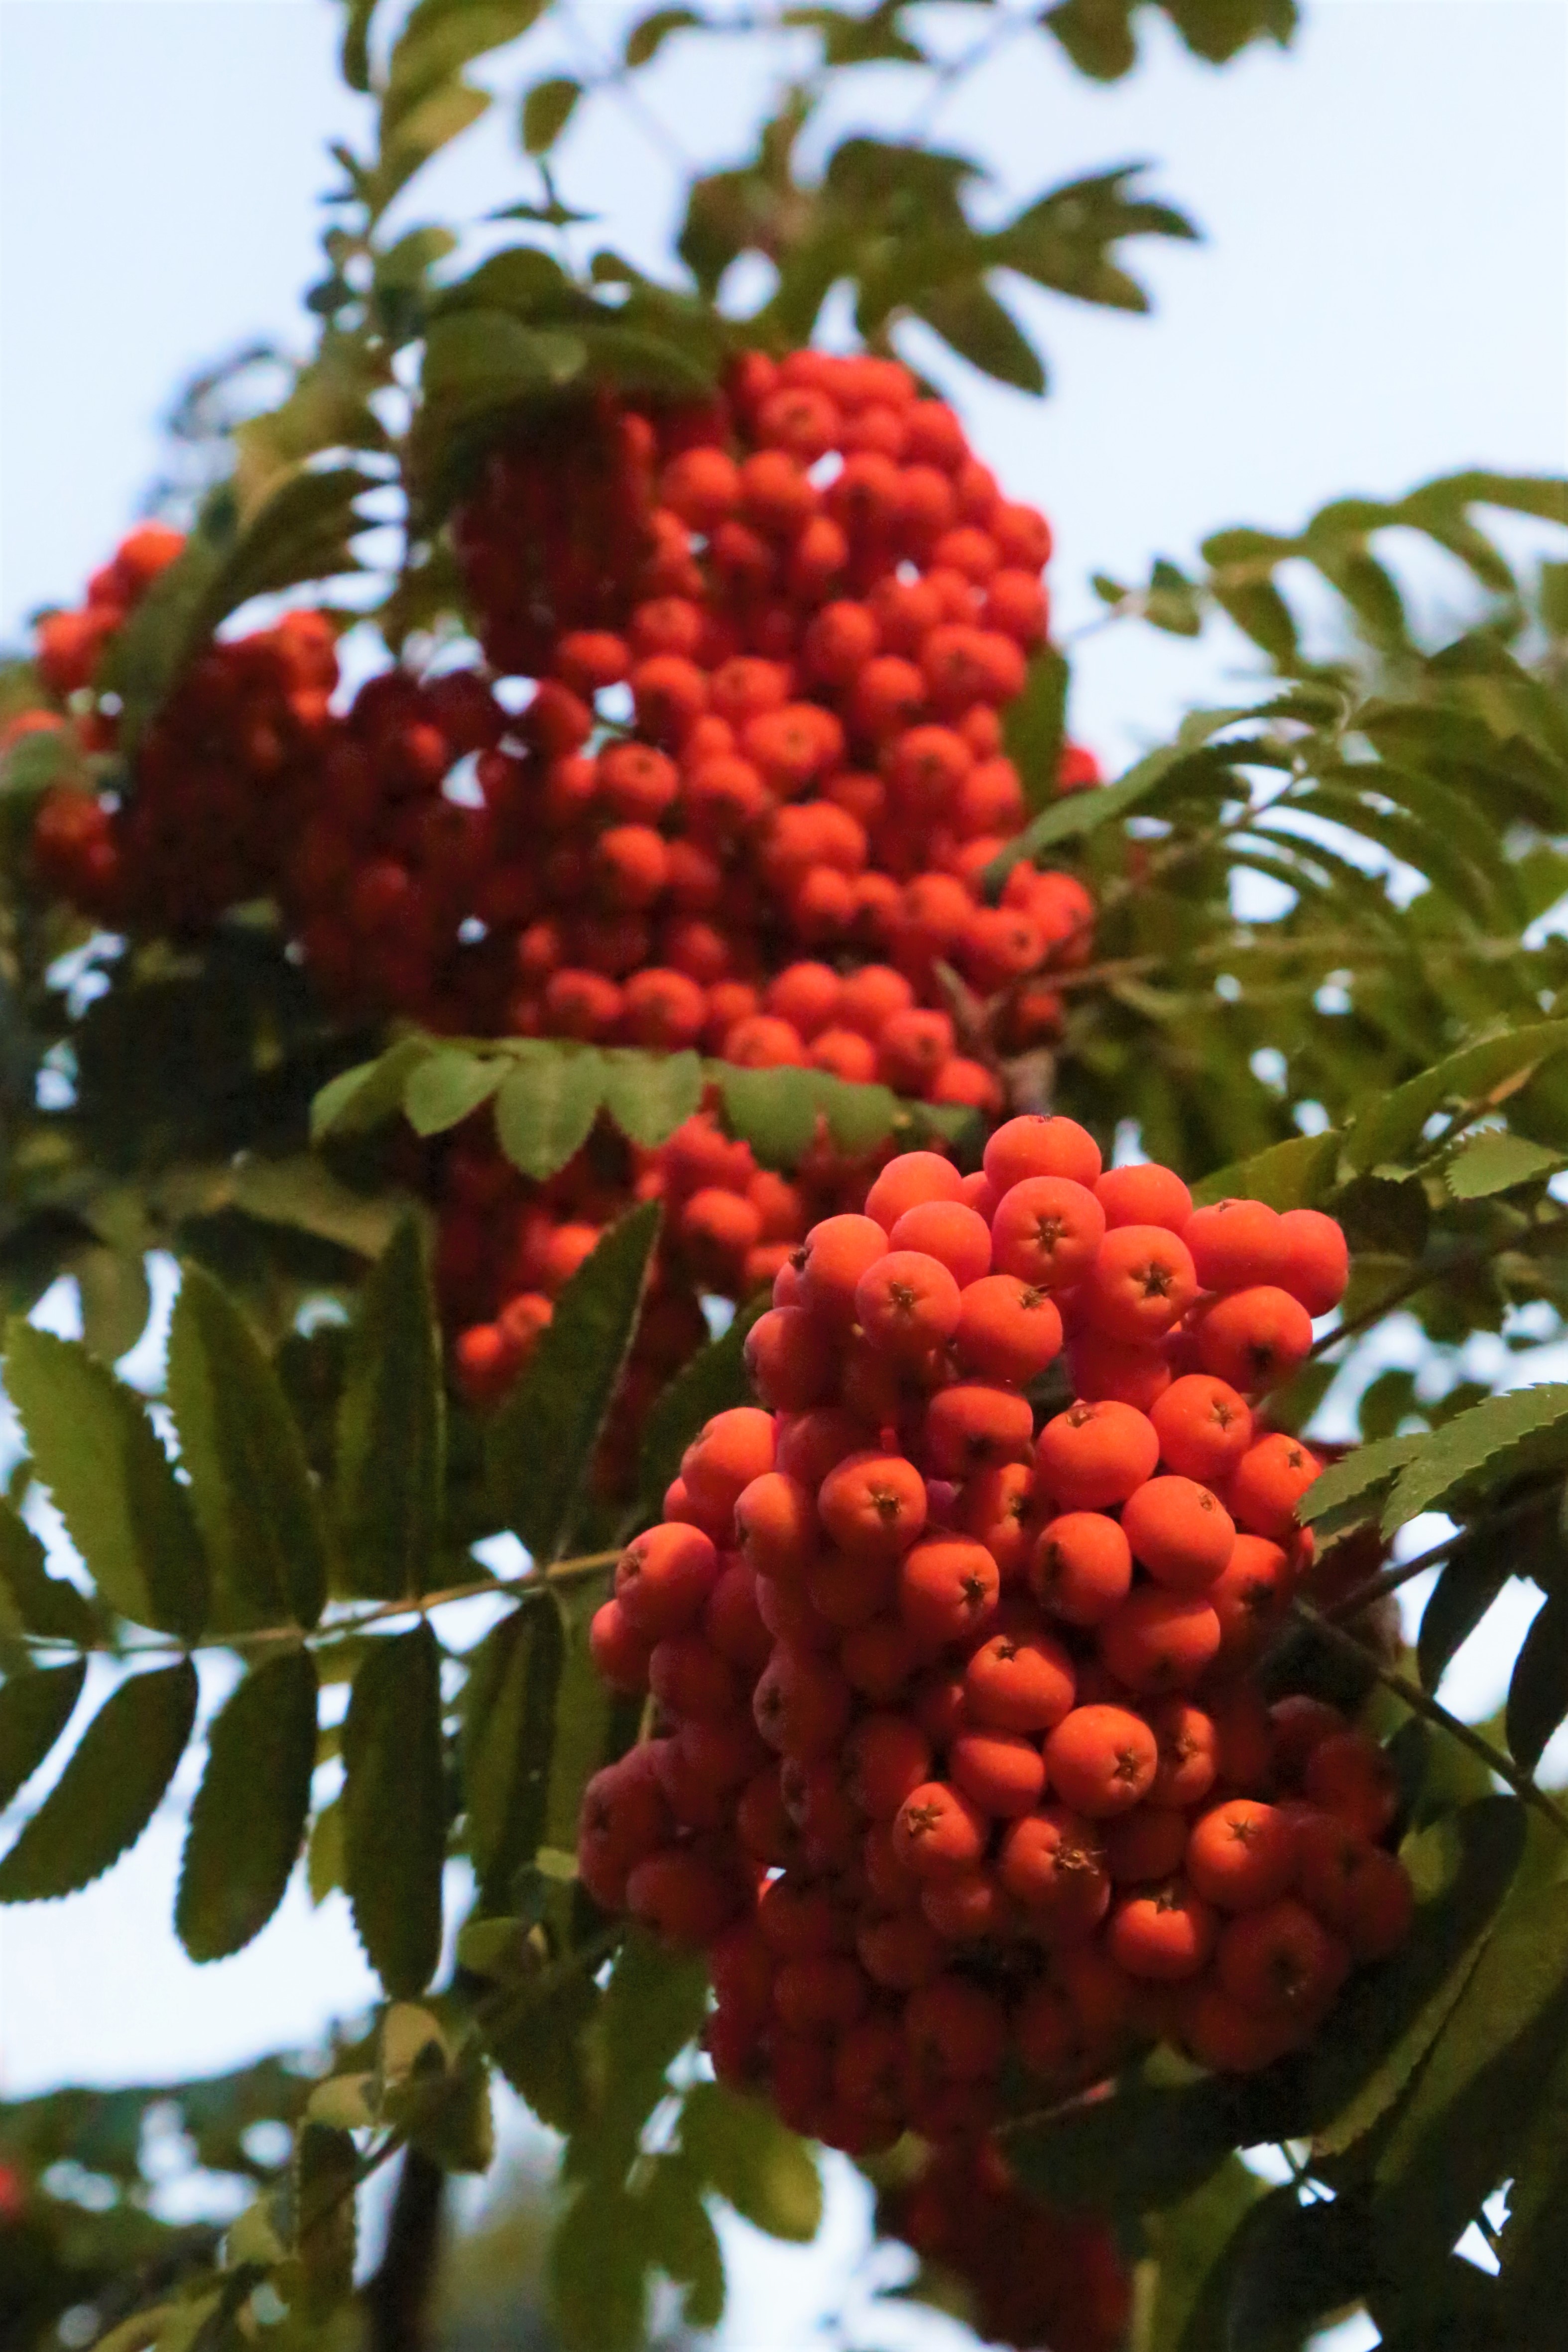
fruit, nature, tree, colorful, natural, rowan, plant, flower, sorbus, flowering plant, pink peppercorn, fruit tree, heteromeles, woody plant, berry, food, seedless fruit, schisandra, buffaloberries, produce, shrub, areca nut